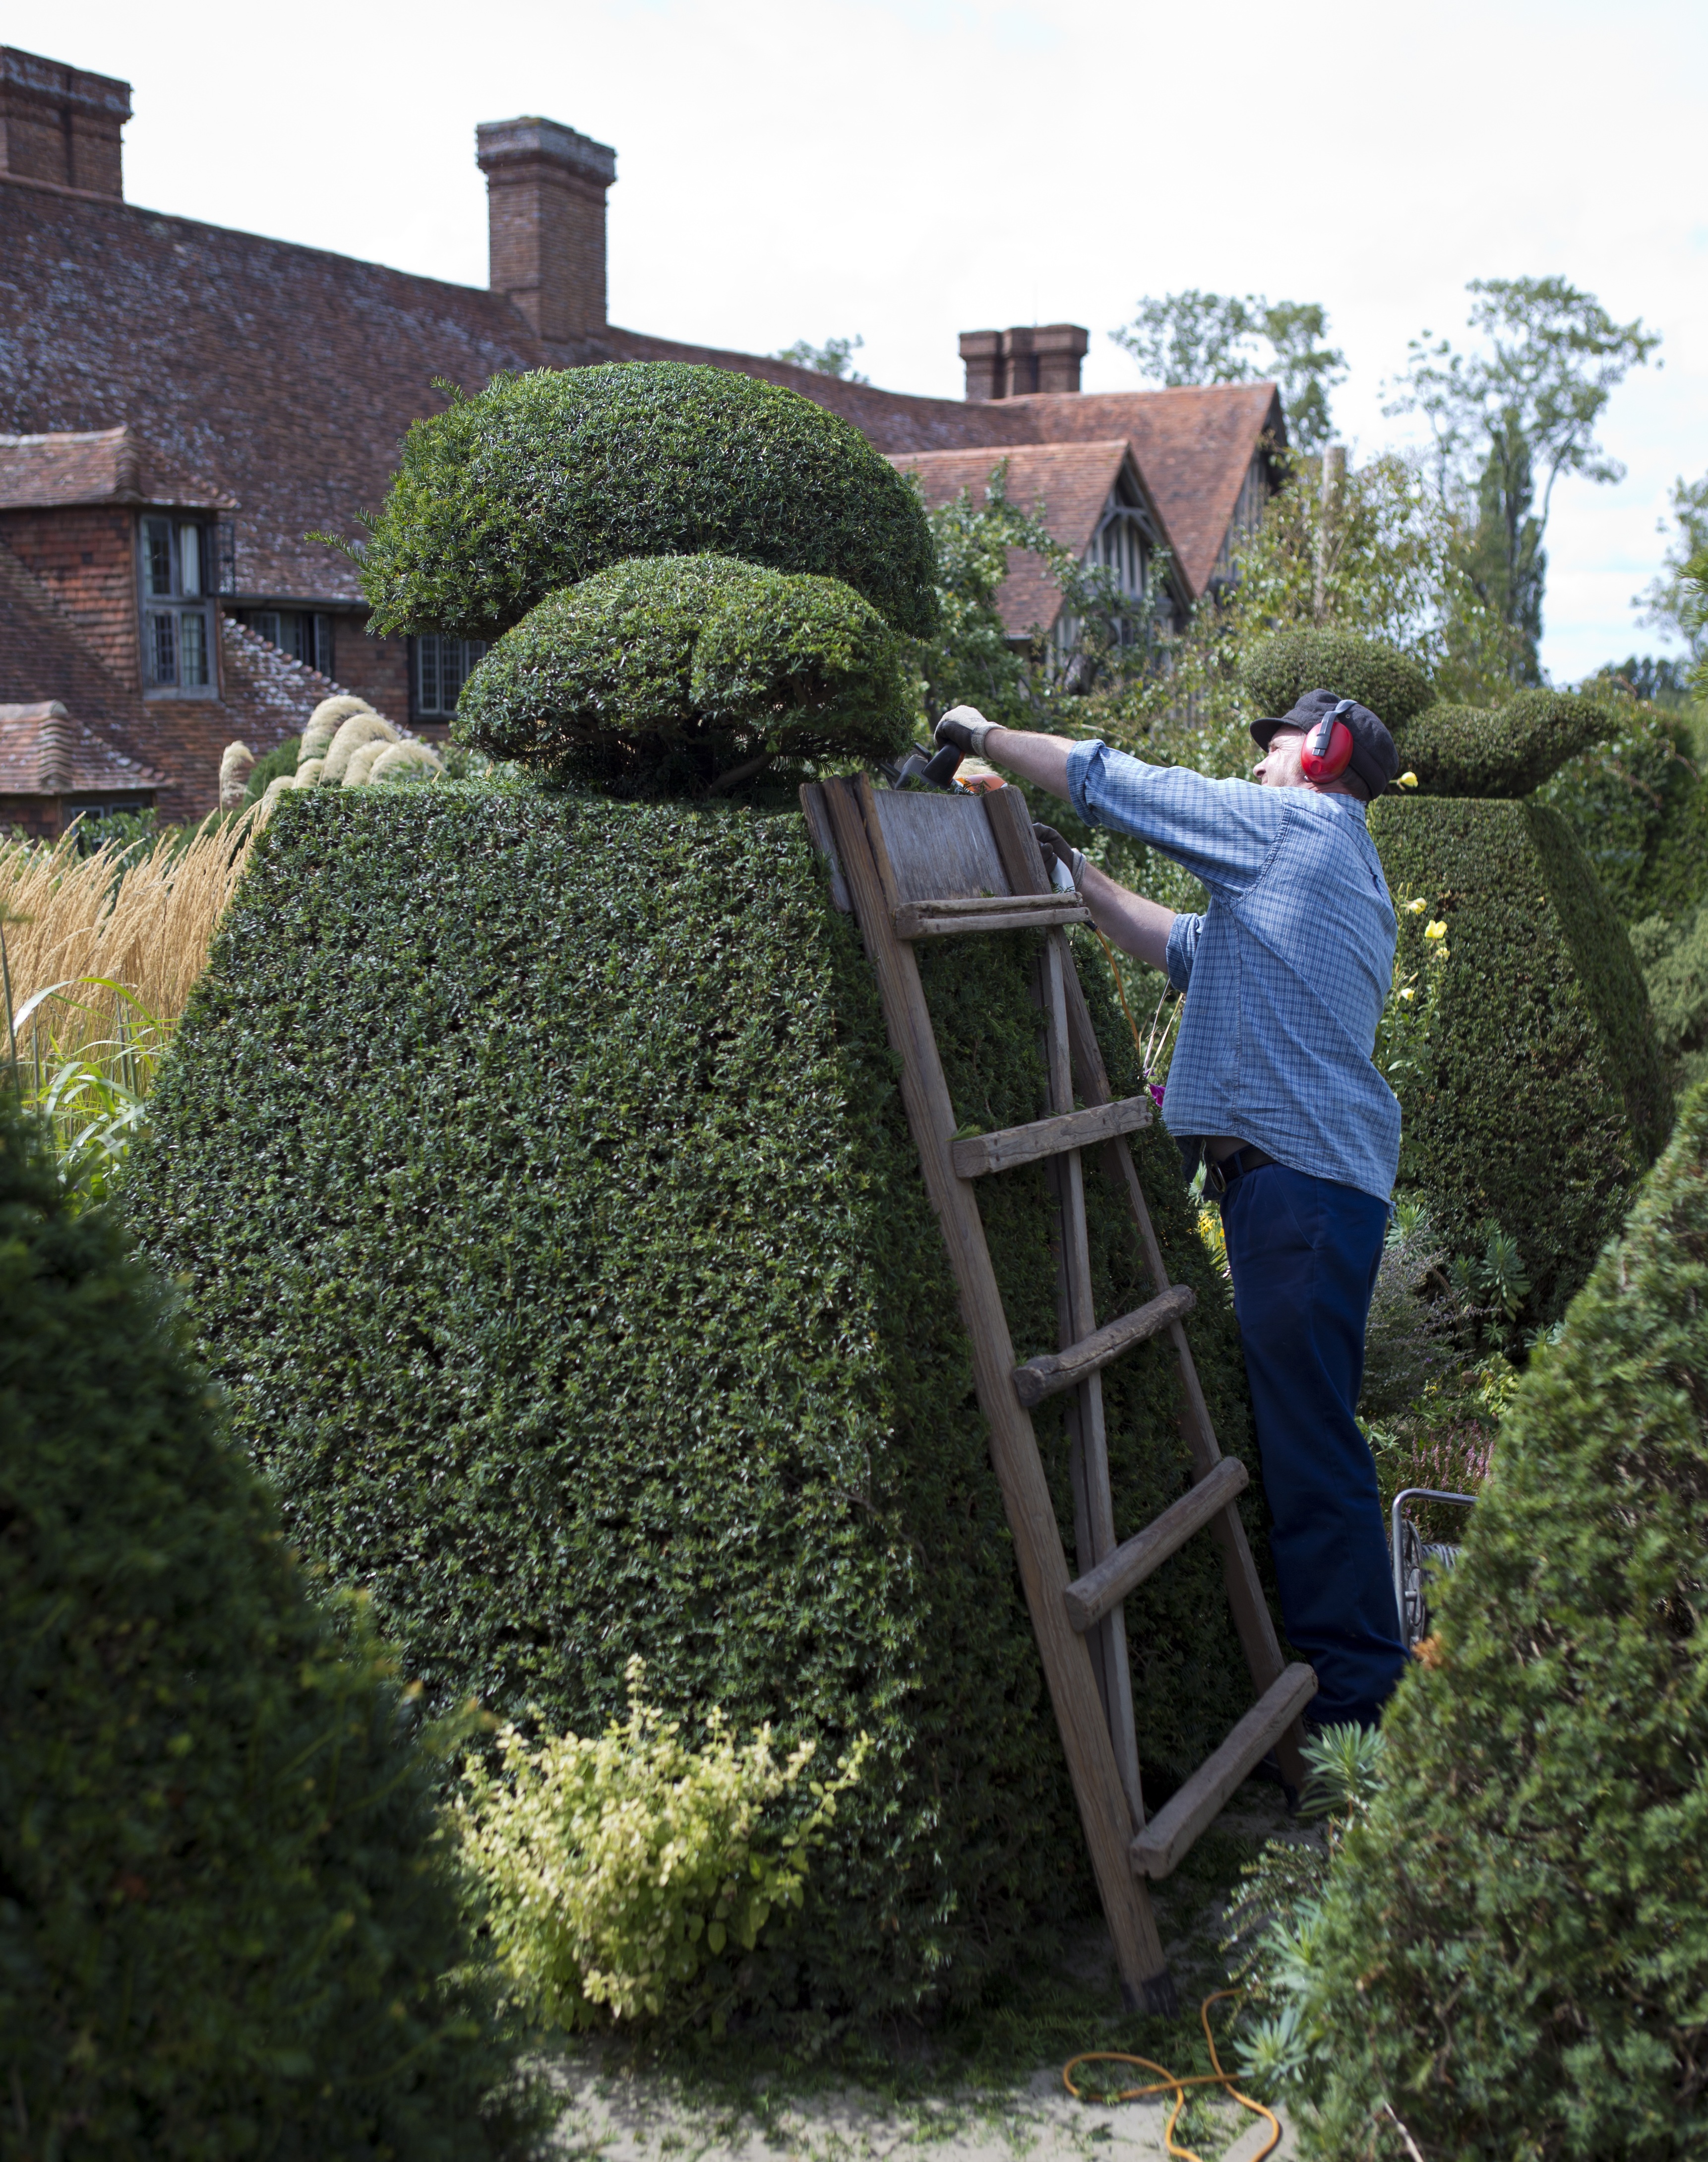
tree, grass, plant, lawn, flower, backyard, garden, uk, landscaping, spruce, shrub, plantation, yard, yew, hedge, topiary, gardener, man made object, east sussex, woody plant, electric hedge trimmer, great dixter